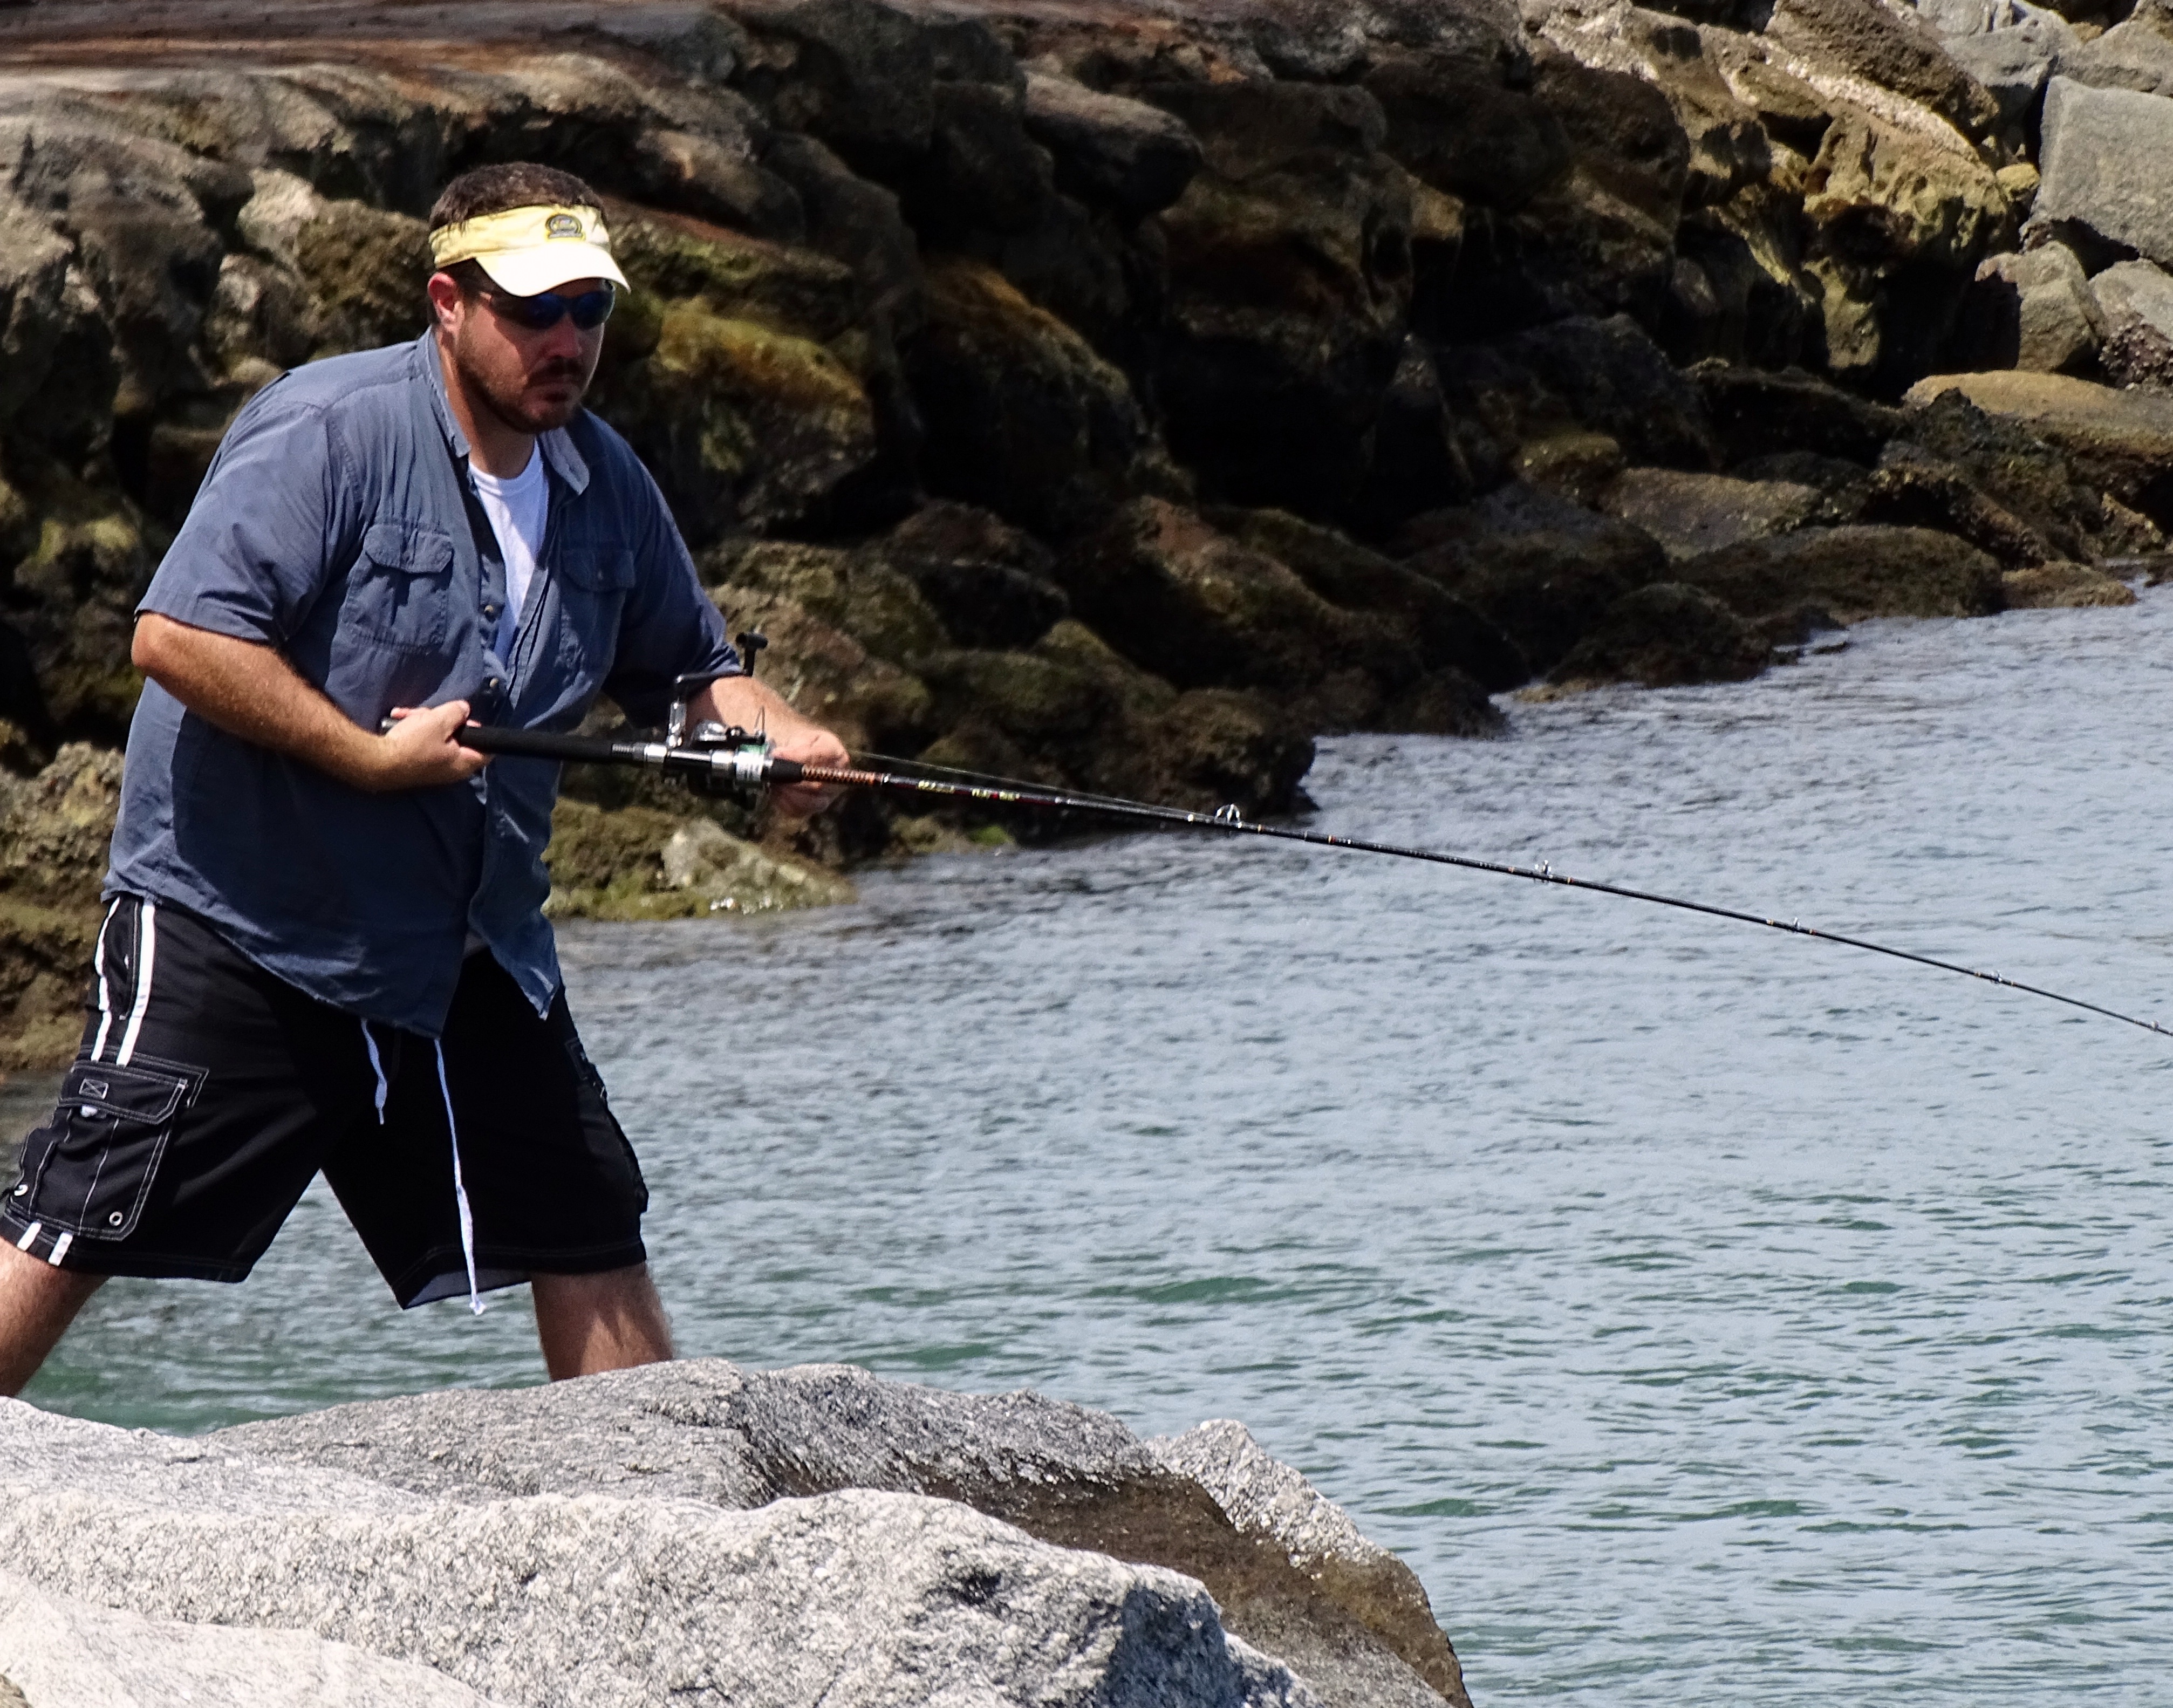
man, sea, water, nature, outdoor, person, sport, male, recreation, line, equipment, fishing, fisherman, fish, extreme sport, holding, activity, reel, men, rod, catch, hobby, fly fishing, outdoor recreation, recreational fishing